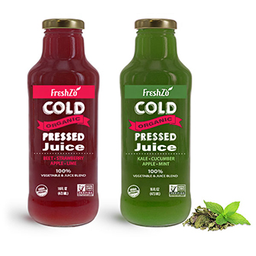
Label: bottles